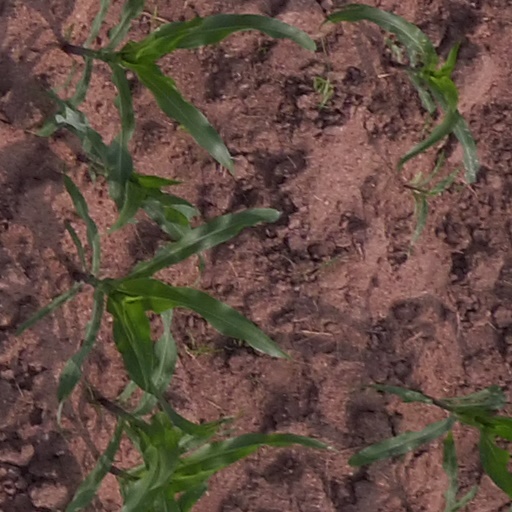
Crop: maize; corn